Fluorite

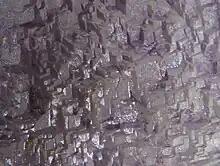
black, chevronned (wavy, jagged) structure

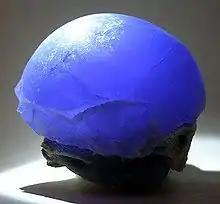
Blue Fluorite, from Shihe District, Henan Province, China

Fluorite forms as a late-crystallizing mineral in felsic igneous rocks typically through hydrothermal activity. It is particularly common in granitic pegmatites. It may occur as a vein deposit formed through hydrothermal activity particularly in limestones. In such vein deposits it can be associated with galena, sphalerite, barite, quartz, and calcite. Fluorite can also be found as a constituent of sedimentary rocks either as grains or as the cementing material in sandstone.